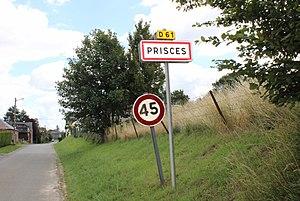
Entrée du village
Prisces est une commune française située dans le département de l'Aisne, en région Hauts-de-France.